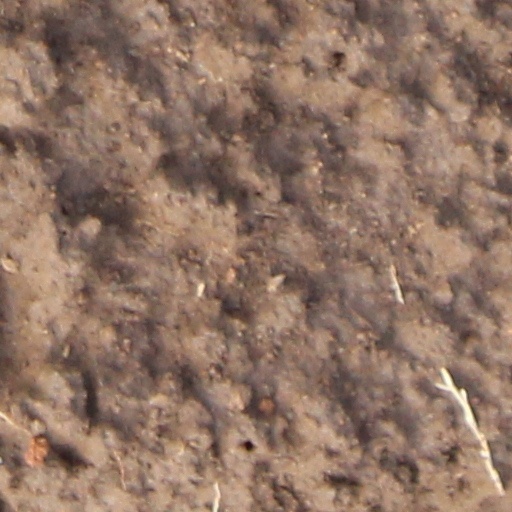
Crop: wheat